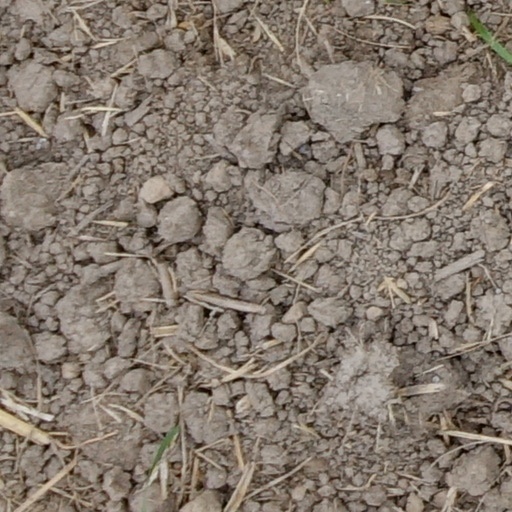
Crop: wheat